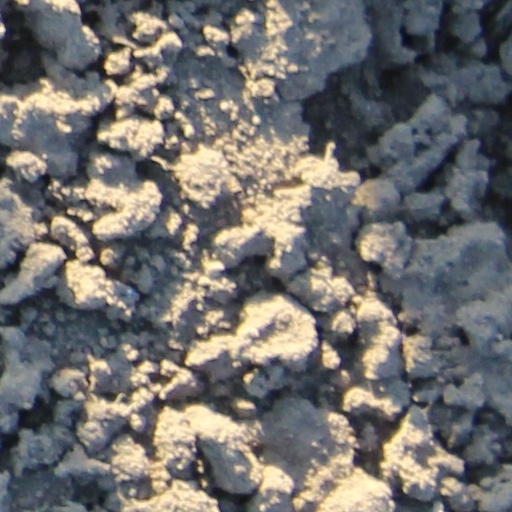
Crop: wheat